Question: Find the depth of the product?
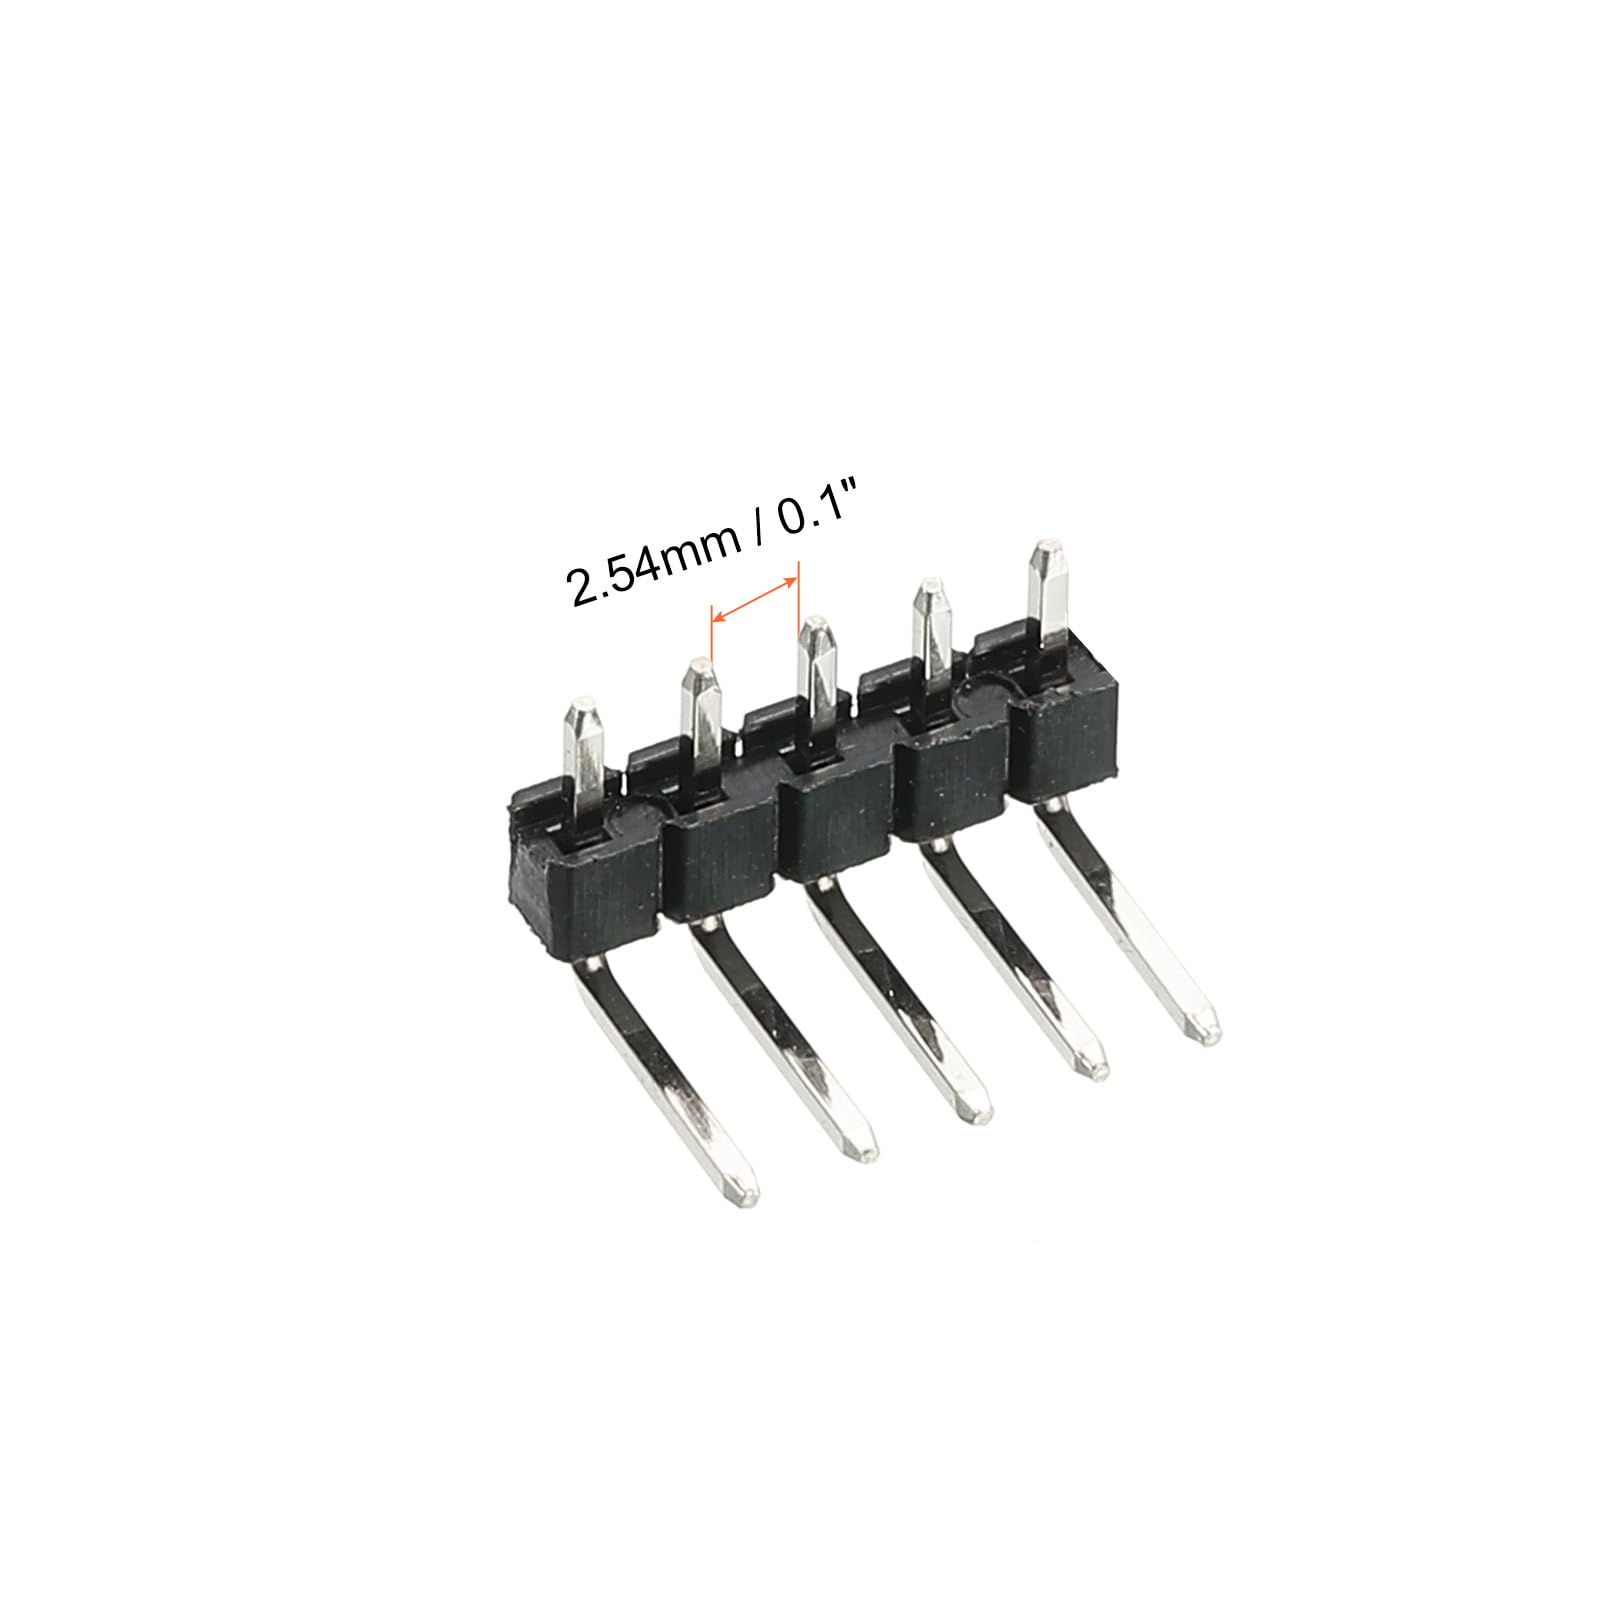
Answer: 2.54 millimetre